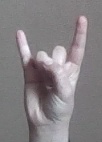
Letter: la